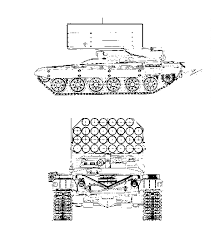
Label: Self Propelled Artillery